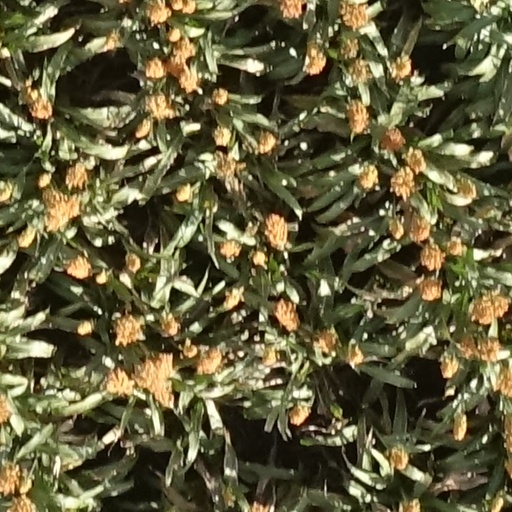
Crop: sorghum